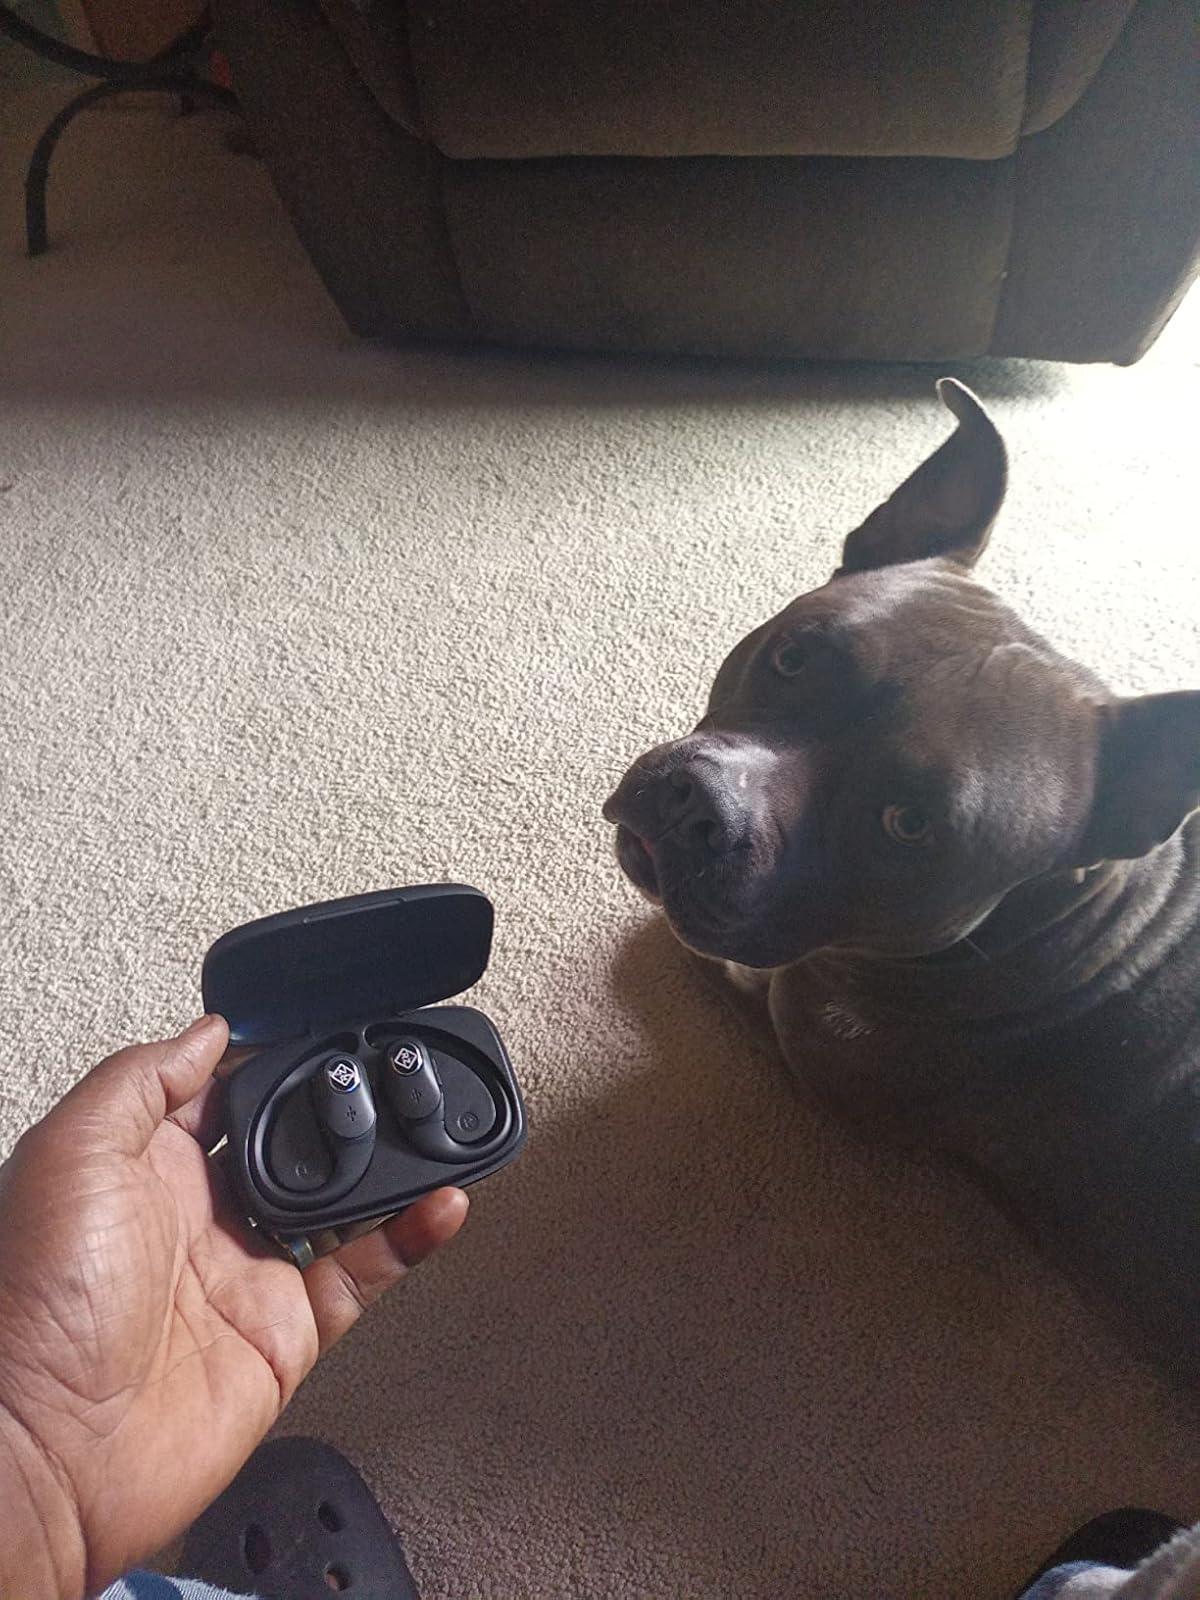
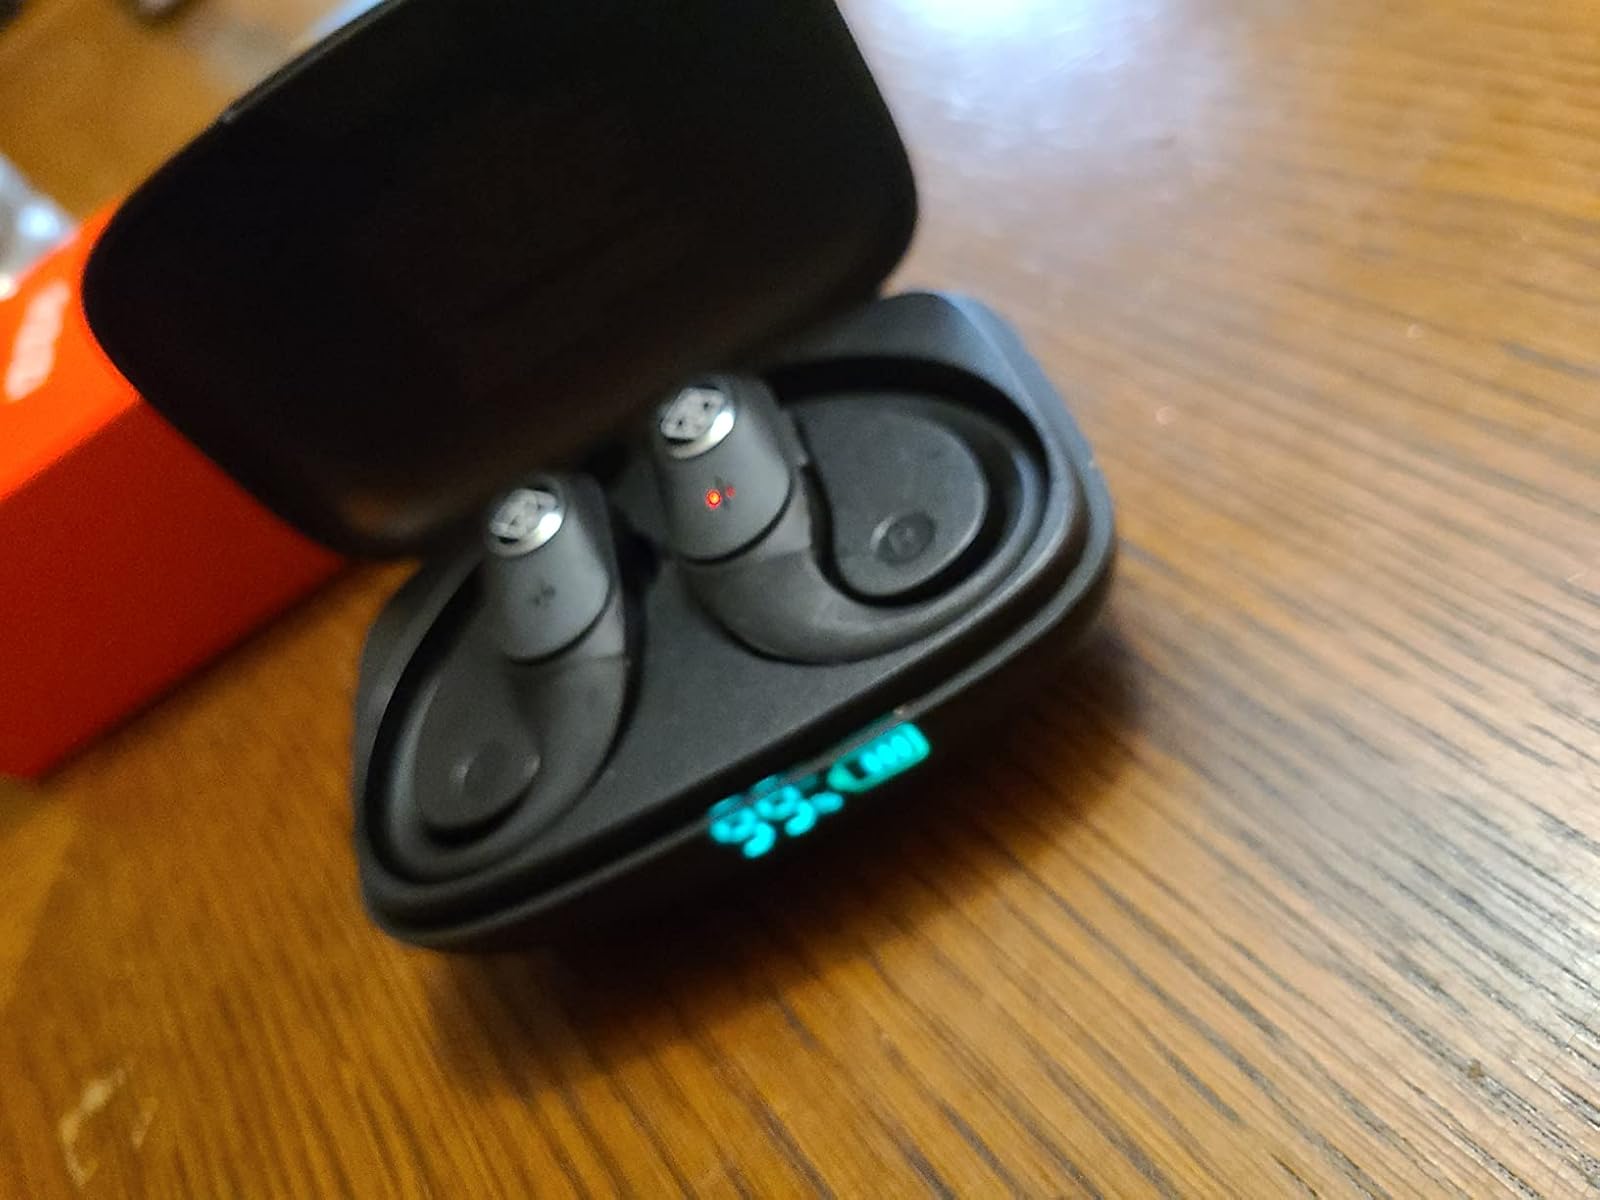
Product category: earbuds
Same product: yes